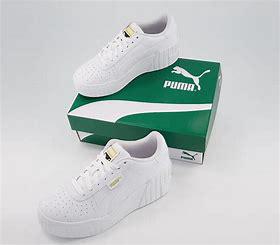
Brand: Puma
Model: Cali